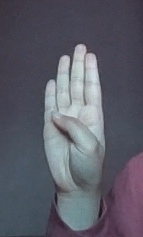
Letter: kaaf